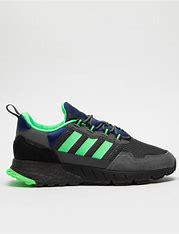
Brand: Adidas
Model: ZX 1K Boost